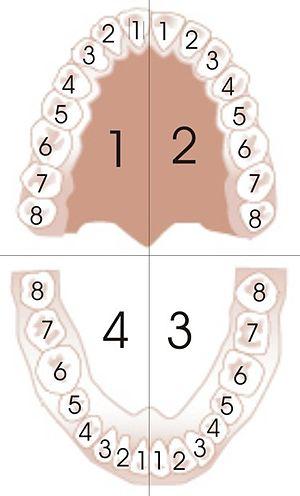
La dent humaine est un organe dur, couleur ivoire, composé d'une couronne et d'une ou plusieurs racines implantées dans l'os alvéolaire des os maxillaires de la cavité buccale, et destiné à couper et à broyer les aliments. On distingue les incisives, les canines, les prémolaires et les molaires. Les dents se forment au cours de la dentition et leur nombre total est en principe de 20 ou 32 selon qu'il s'agisse de la denture temporaire ou définitive, respectivement.